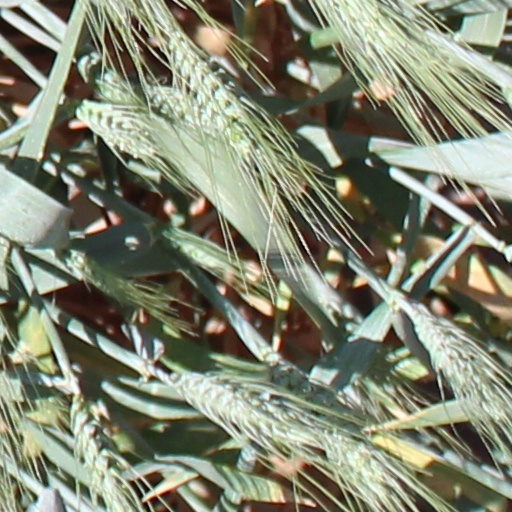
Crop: wheat